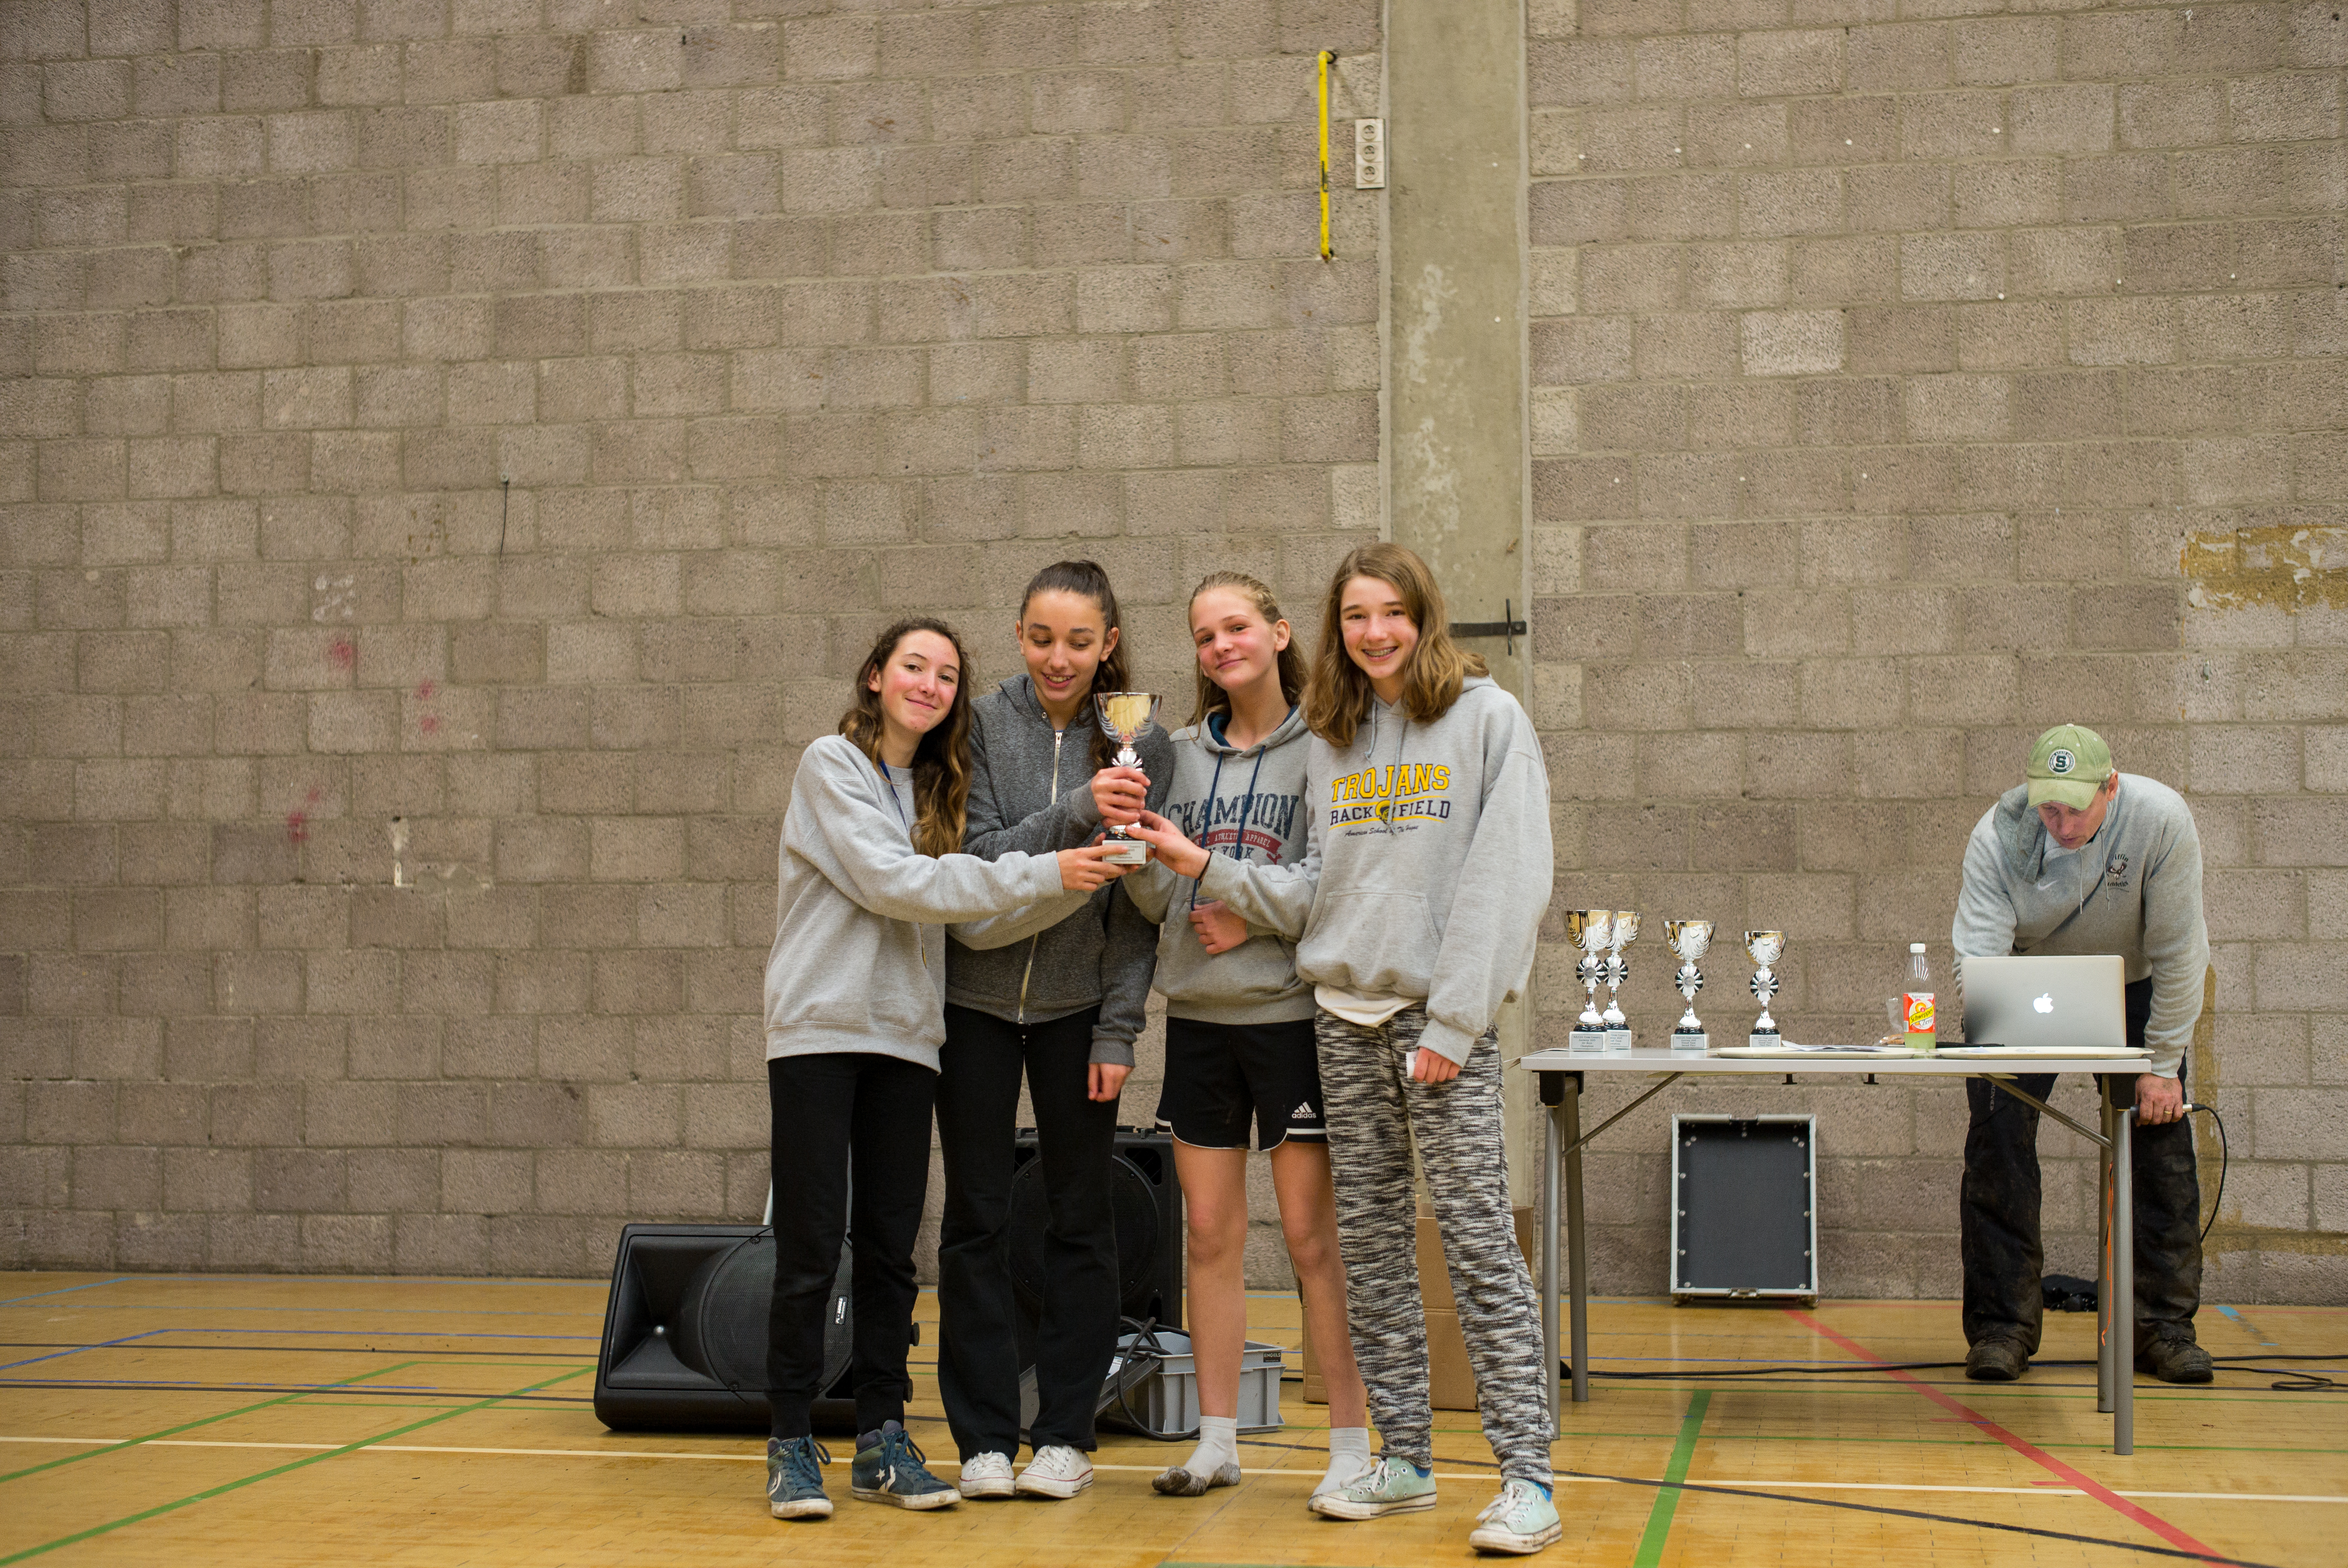
youth